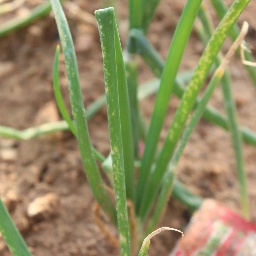
Label: Iris yellow virus